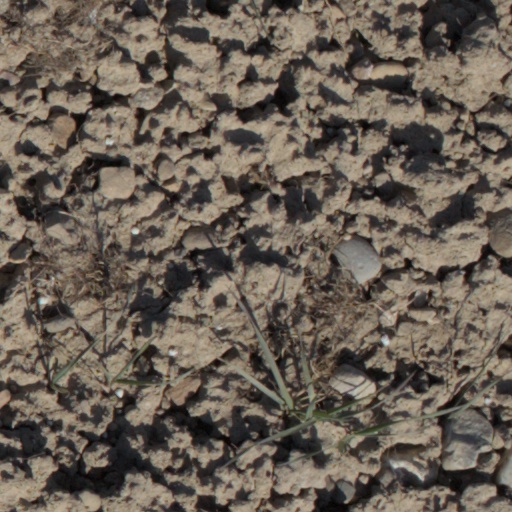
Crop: wheat